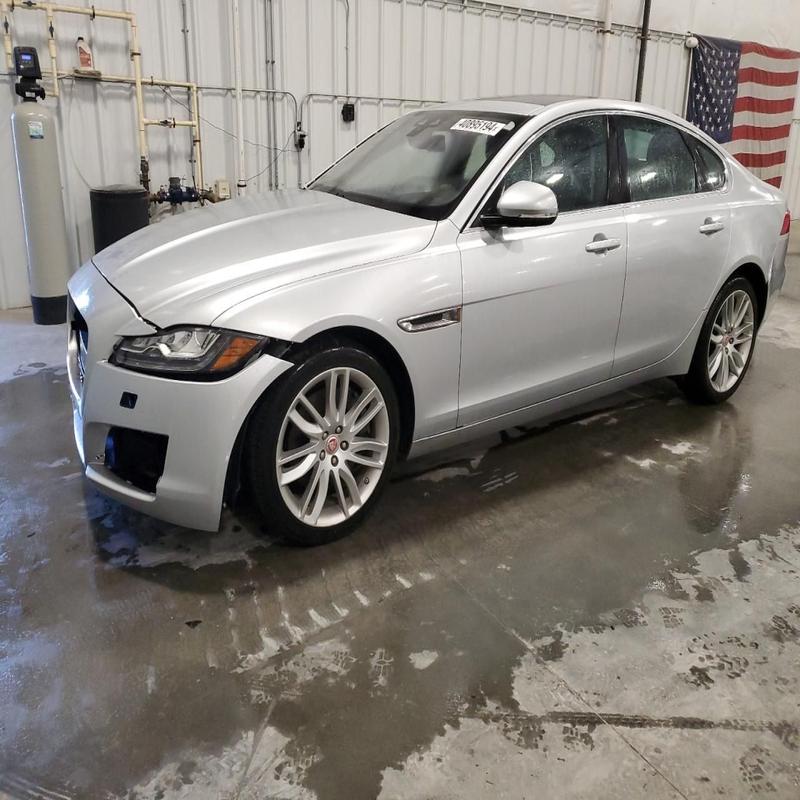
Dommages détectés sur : aile avant gauche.
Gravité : majeur